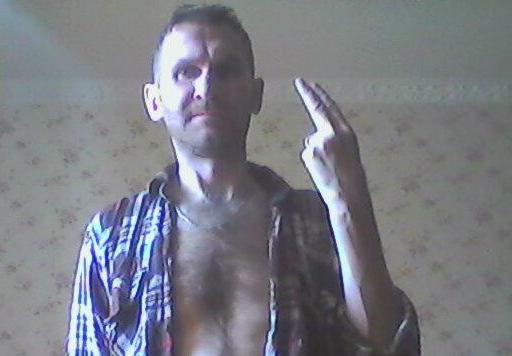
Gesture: two_up_inverted